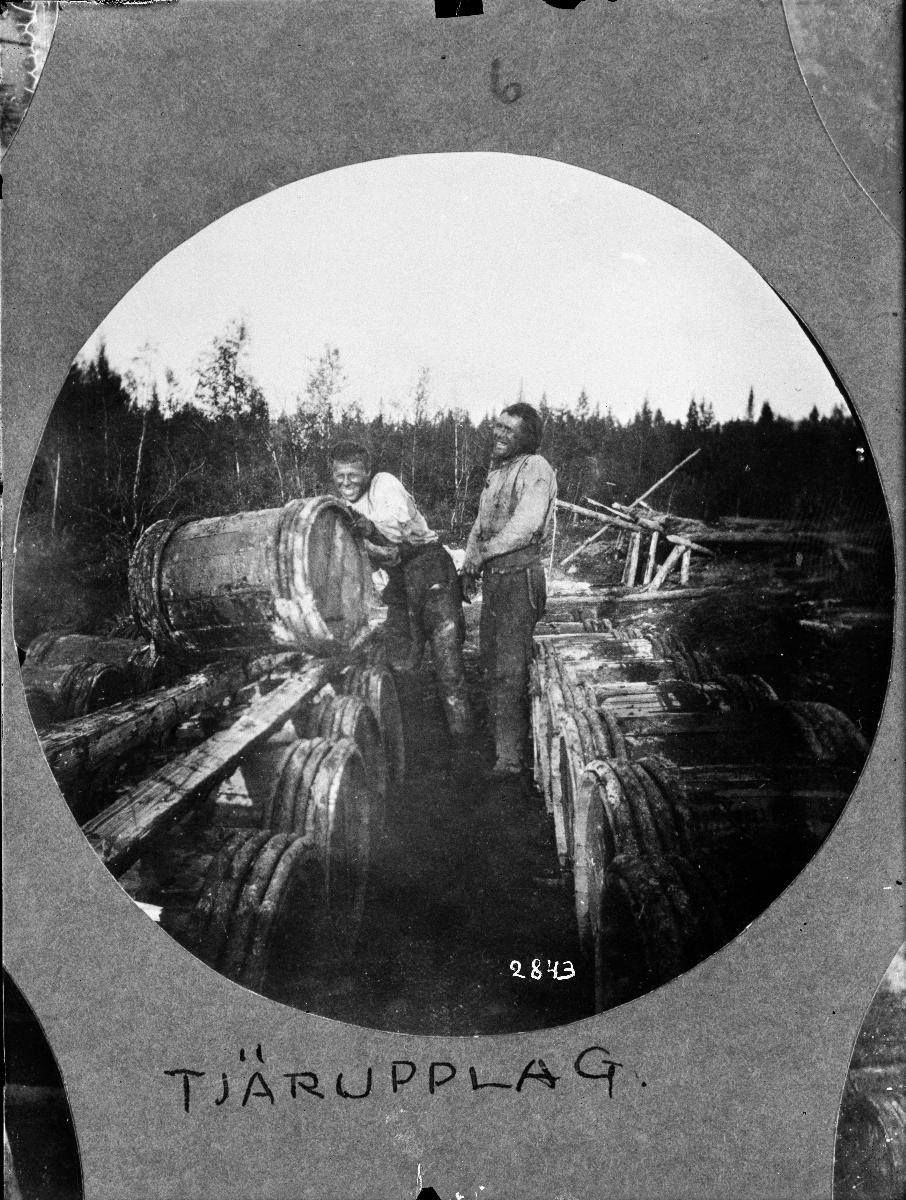
Tervanpoltto Kajaanin seudulla vuonna 1894
Producing tar in the Kajaani region in 1894; Tjärbränning i Kajanaland 1894
sisällön kuvaus: Miehiä tervavarastolla lähellä tervahautaa Kajaanin seudulla 1894. content description: Men at the tar storage of the tar burning pit in Kainuu region, Finland, in 1894. innehållsbeskrivning: Tjärupplag i närheten av tjärdalen i Kajanaland år 1894.
Kuvaaja: Sparre, Louis, kuvaaja
Vuosi: 1894
Aiheet: tervanpoltto; tervakauppa; tervahaudat; terva; miehet; maa- ja metsätalous; työ; tynnyrit; tar burning; tar trade; tar; men; agriculture and forestry; tar kilns; work; drums; tjärbränning; tjärhandel; tjära; män; jord- och skogsbruk; arbete; tunnor